Adam Wodnicki

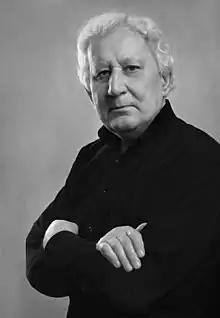
Adam Wodnicki in 2011.

Adam Wodnicki (25 December 1930 – 9 June 2020) was a Polish professor, writer, and translator. He translated many works from French into Polish.